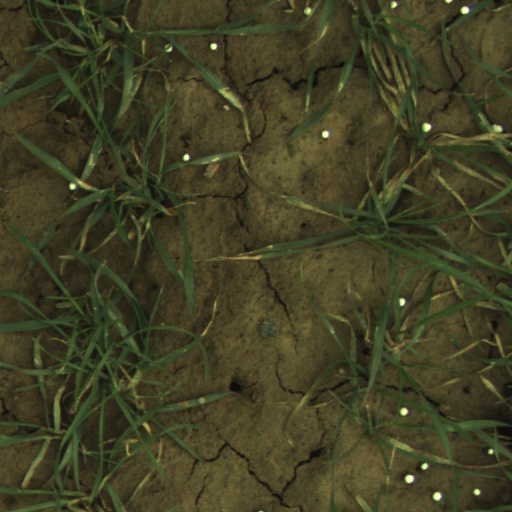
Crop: wheat